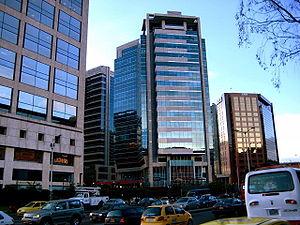
Ceci est une liste des capitales du monde rangées par ordre décroissant d'altitude. L'altitude d'une ville a des conséquences sur sa morphologie et sur son organisation sociale. Dans de nombreux cas, les faibles températures hivernales ont eu des conséquences sur les formes de l'habitat urbain.